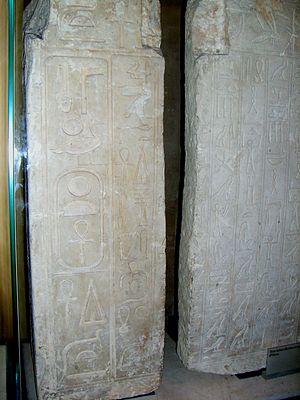
Relief au cartouche du pharaon Sobekhotep Ier, provenant d'Abydos - XIIIe dynastie égyptienne - Musée du Louvre